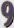
Number: 9